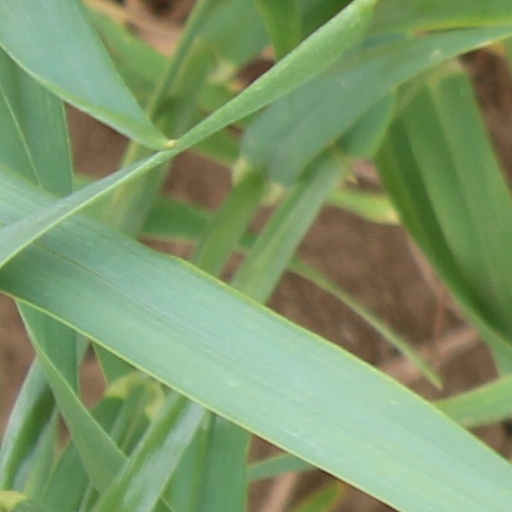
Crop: wheat